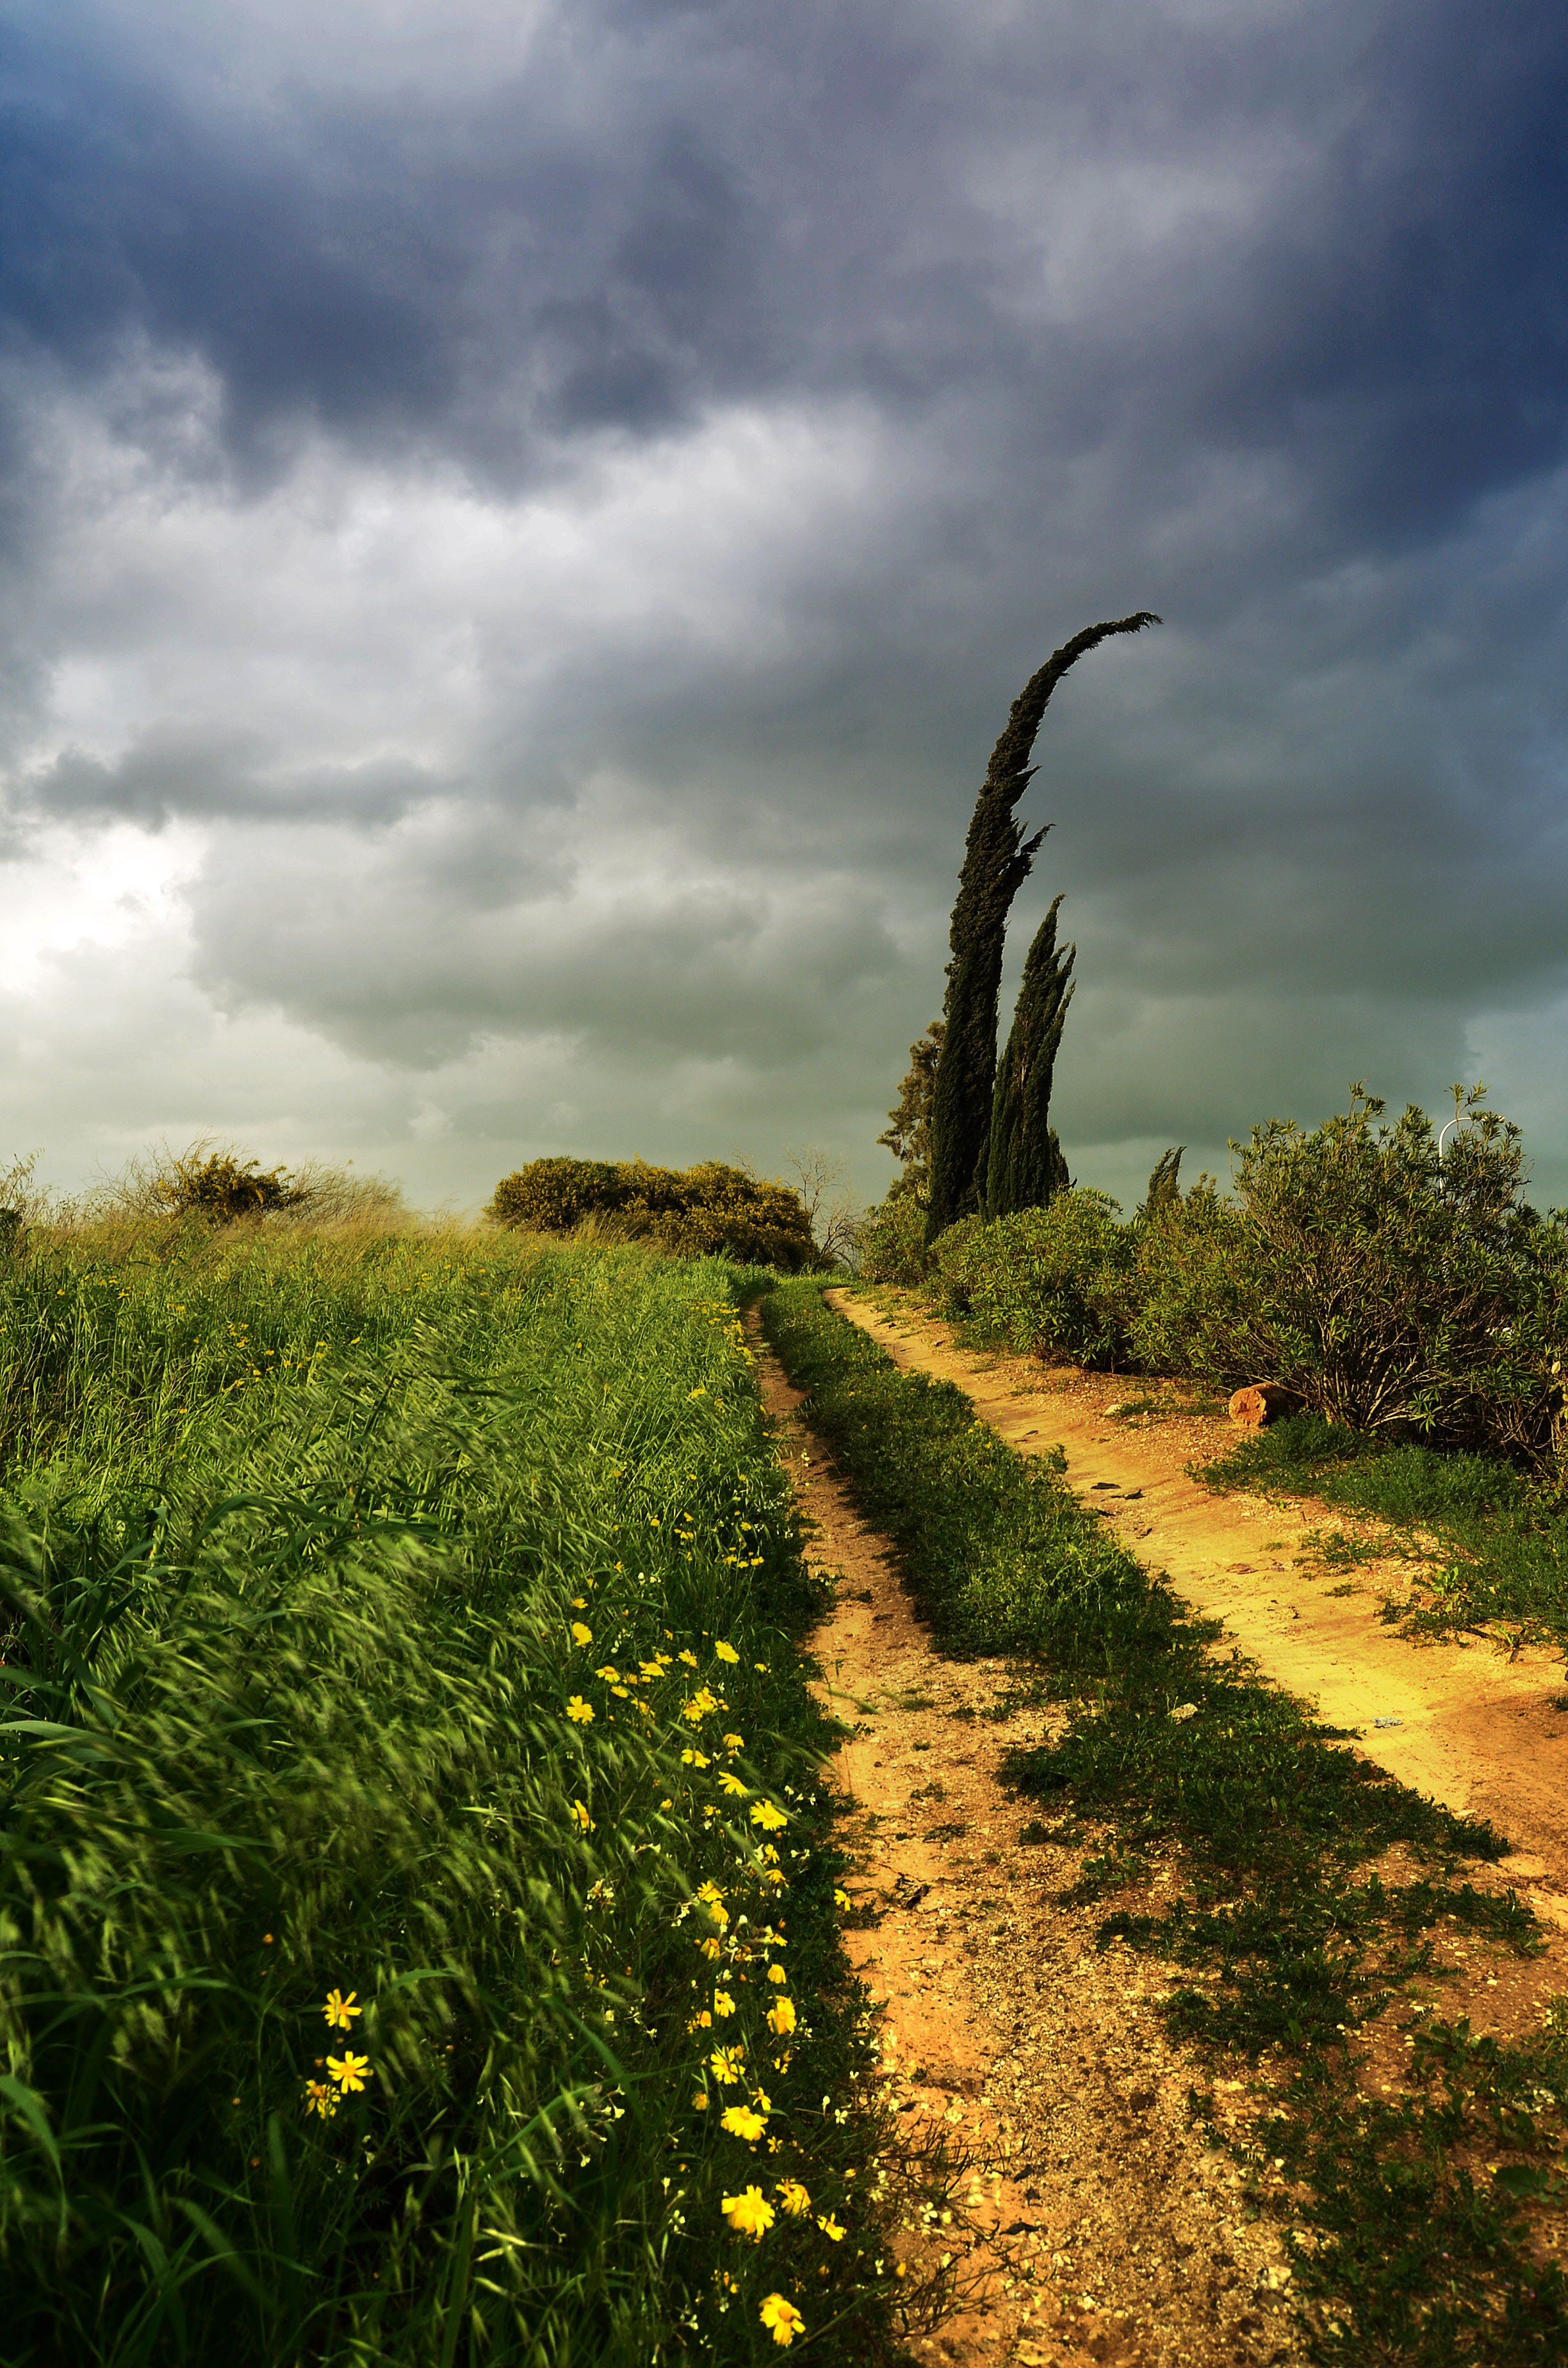
landscape, tree, nature, forest, path, grass, horizon, wilderness, winter, cloud, plant, sky, field, meadow, prairie, sunlight, morning, leaf, hill, flower, green, autumn, storm, nikon, agriculture, flora, clouds, grassland, tamron, d5100, habitat, israel, 1750mm, rural area, natural environment, atmospheric phenomenon, woody plant